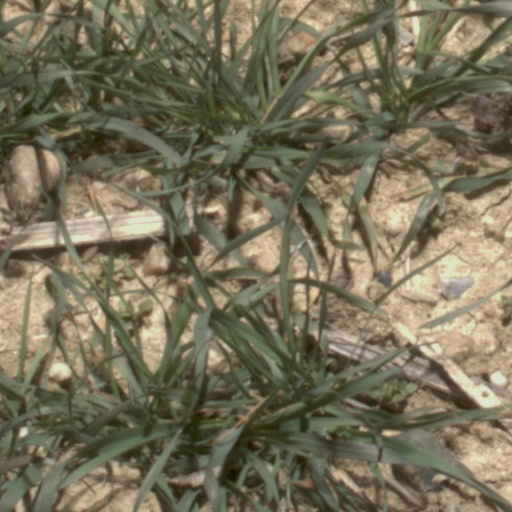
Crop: wheat